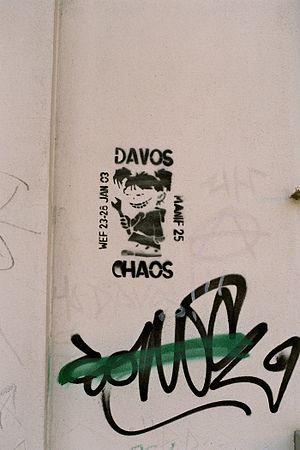
Vues de Lausanne